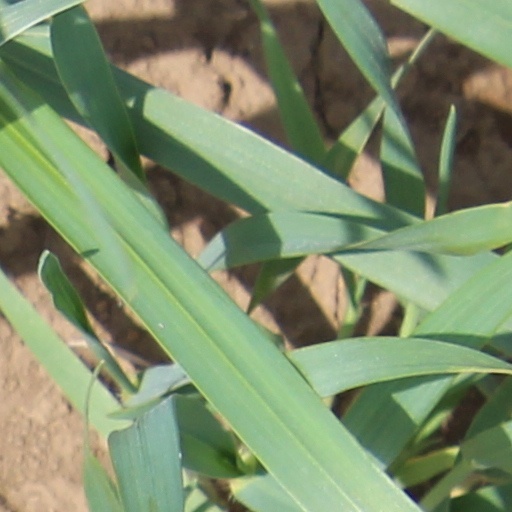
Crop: wheat